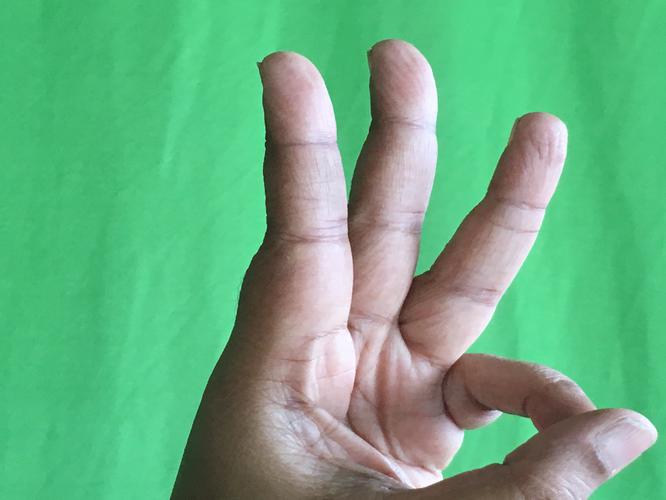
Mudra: Trishulam
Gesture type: single_hand